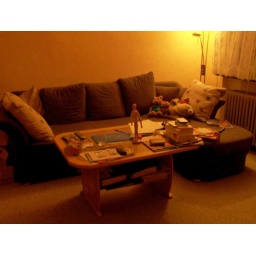
My couch and couch table in my living room. Uploaded for contest &amp;quot;LIVING ROOM&amp;quot; in For Everyone